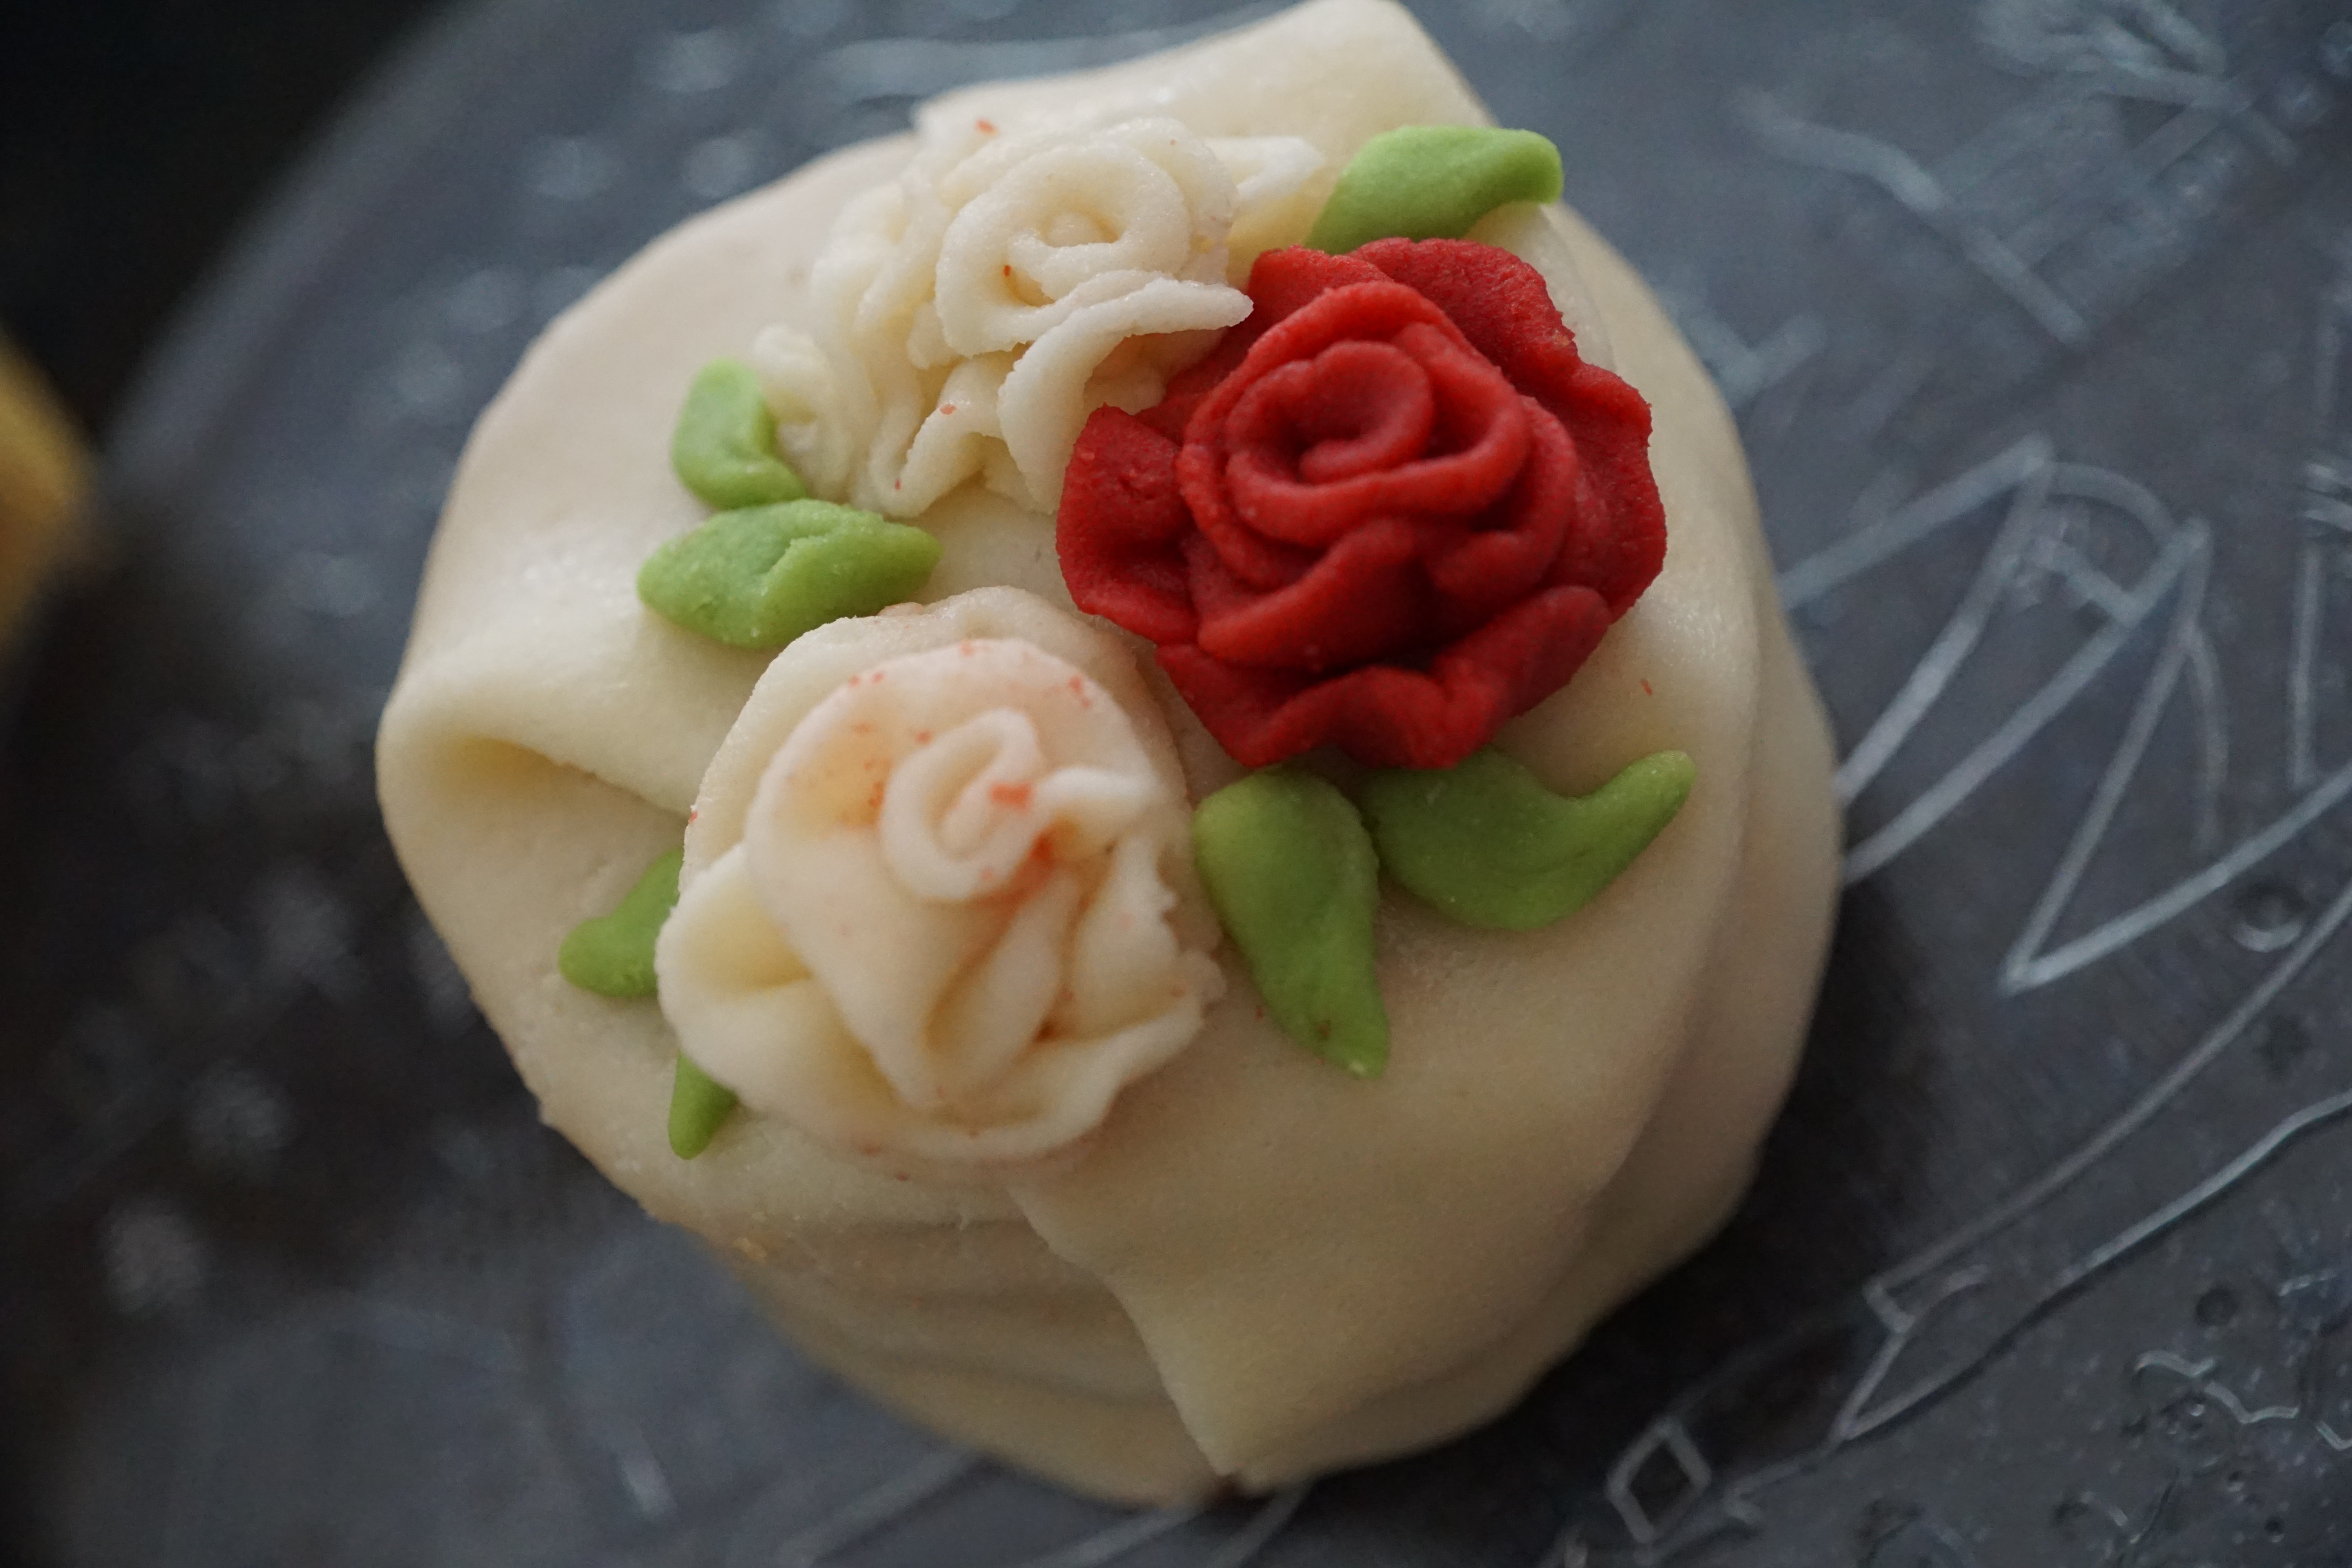
plant, flower, rose, dish, food, produce, dessert, cuisine, cake, asian food, bake, icing, carving, marzipan, flowering plant, chinese food, land plant